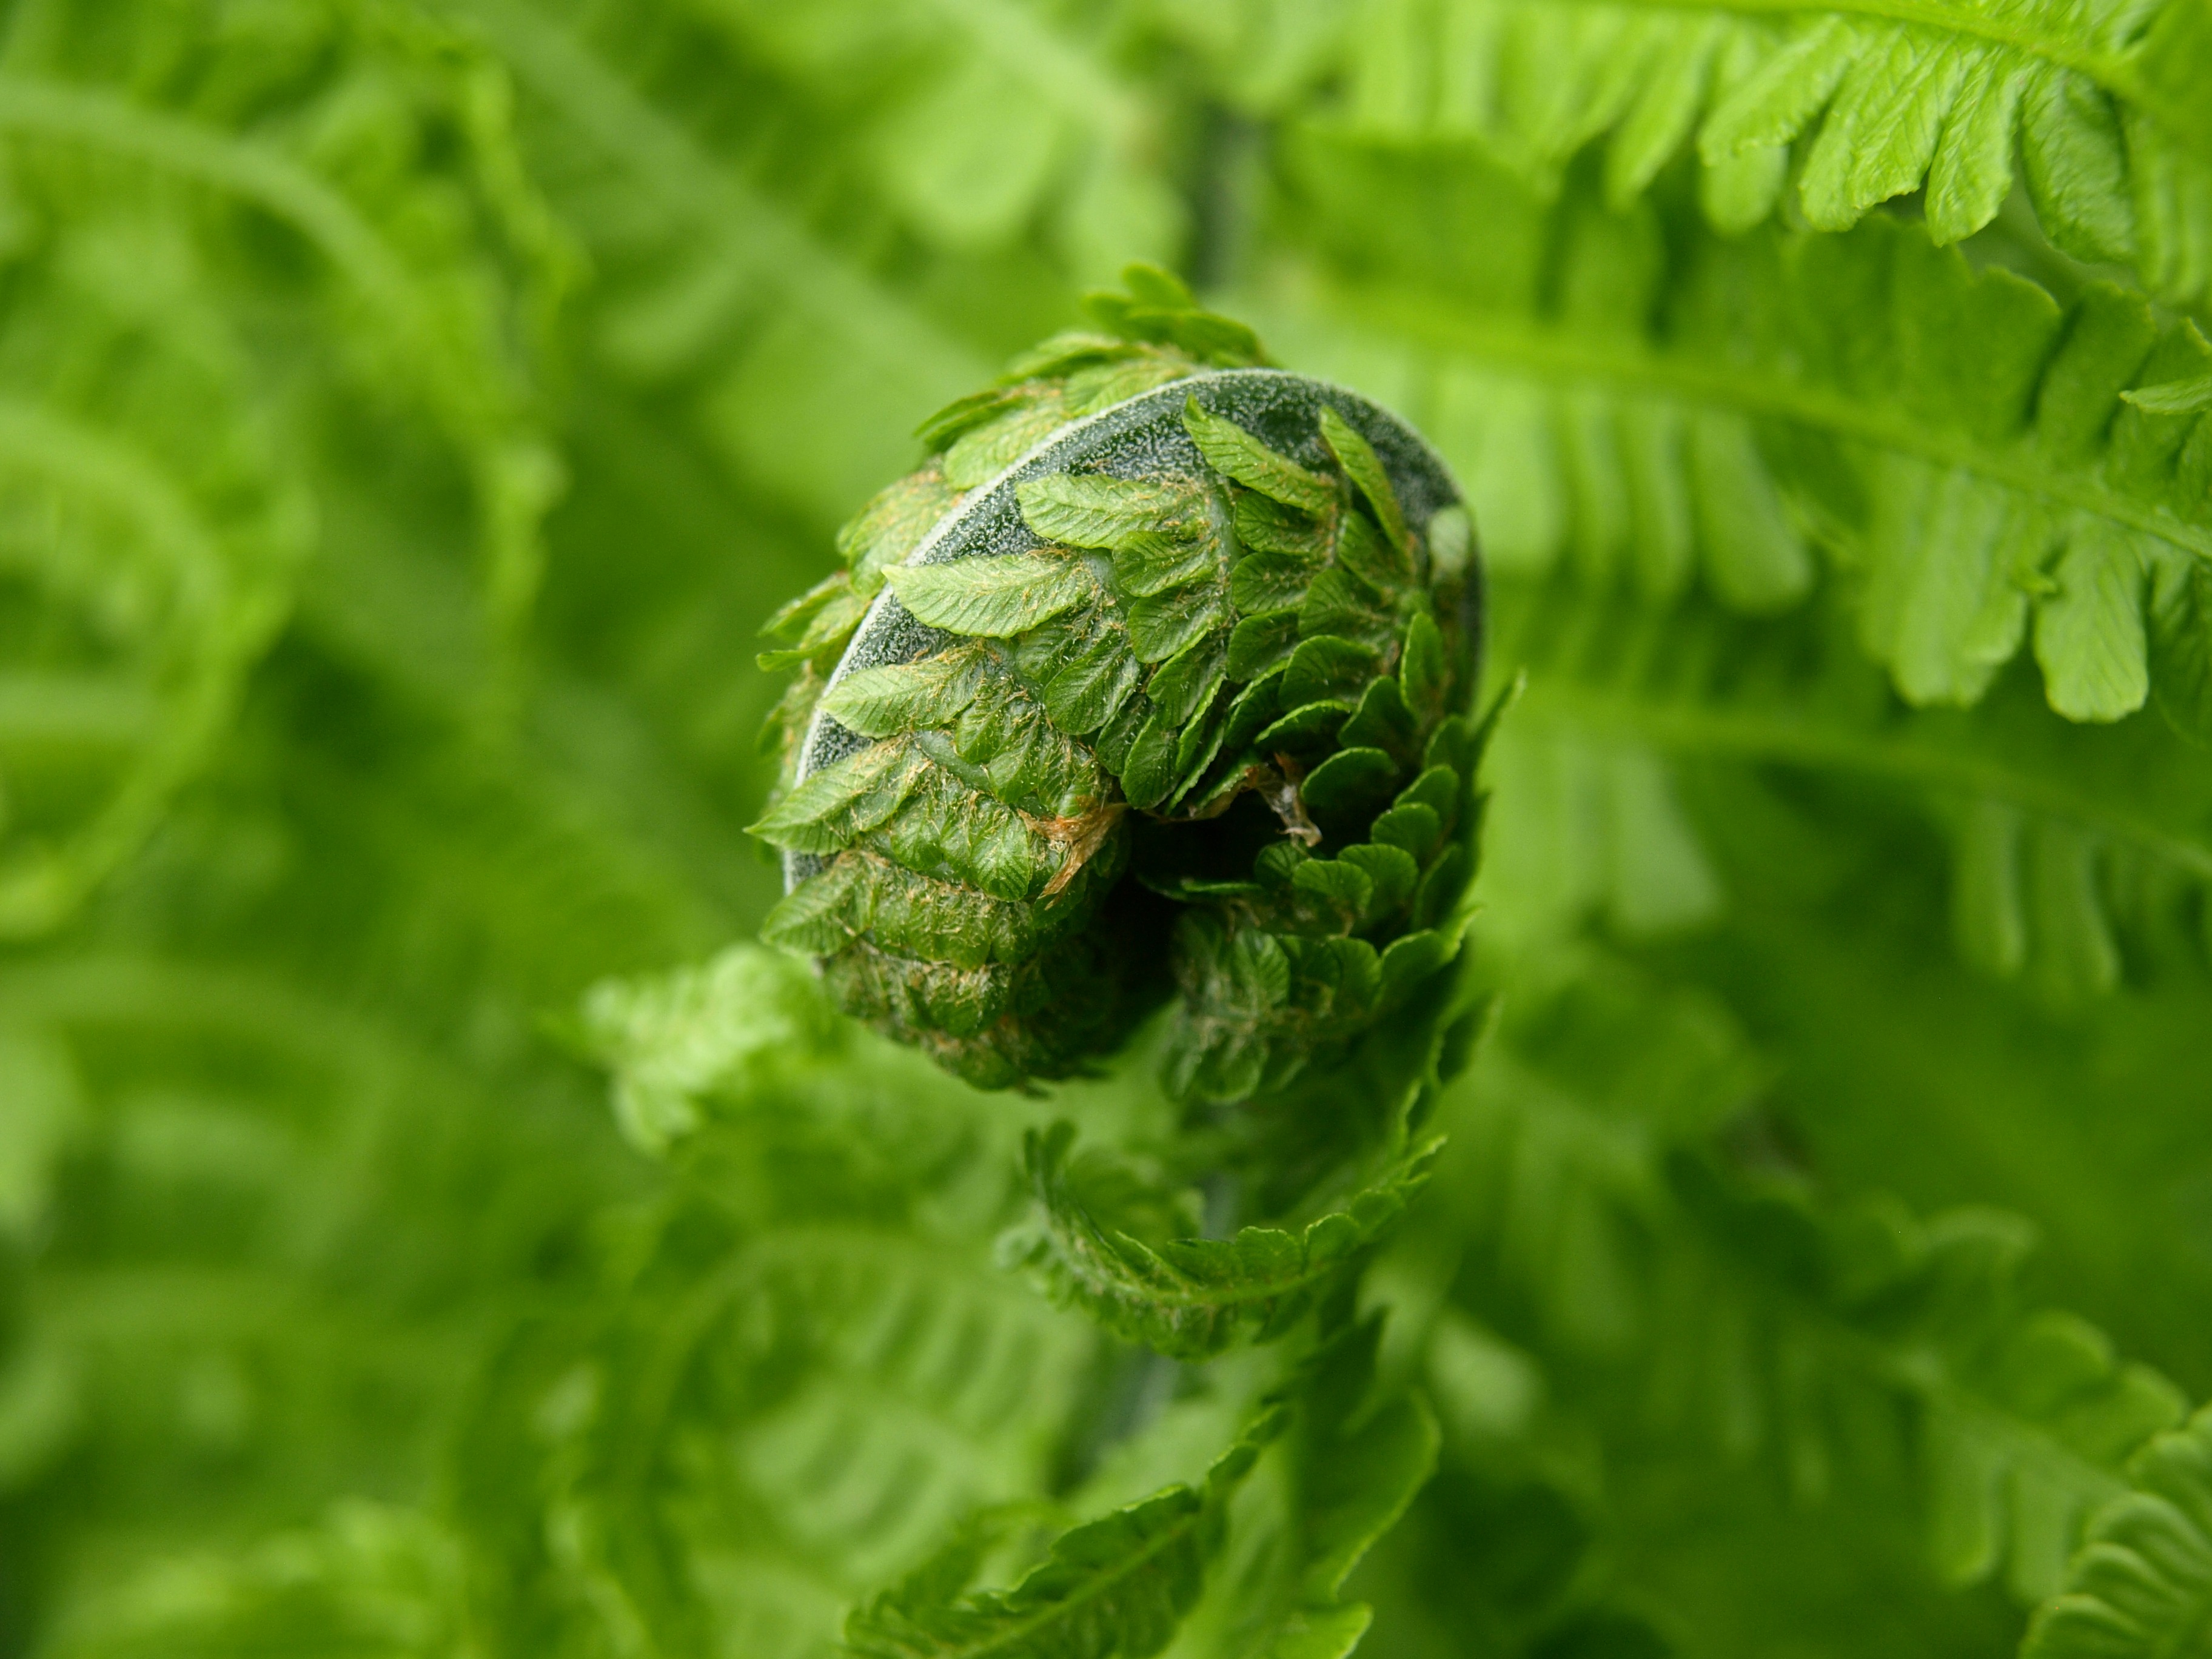
nature, plant, photography, leaf, flower, spring, green, produce, botany, flora, fern, close up, macro photography, flowering plant, land plant, ferns and horsetails, vascular plant, fiddlehead fern